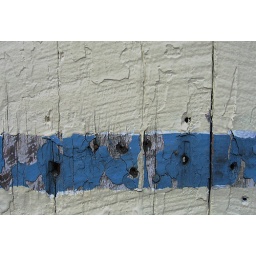
while walking along a flat street in the mission district